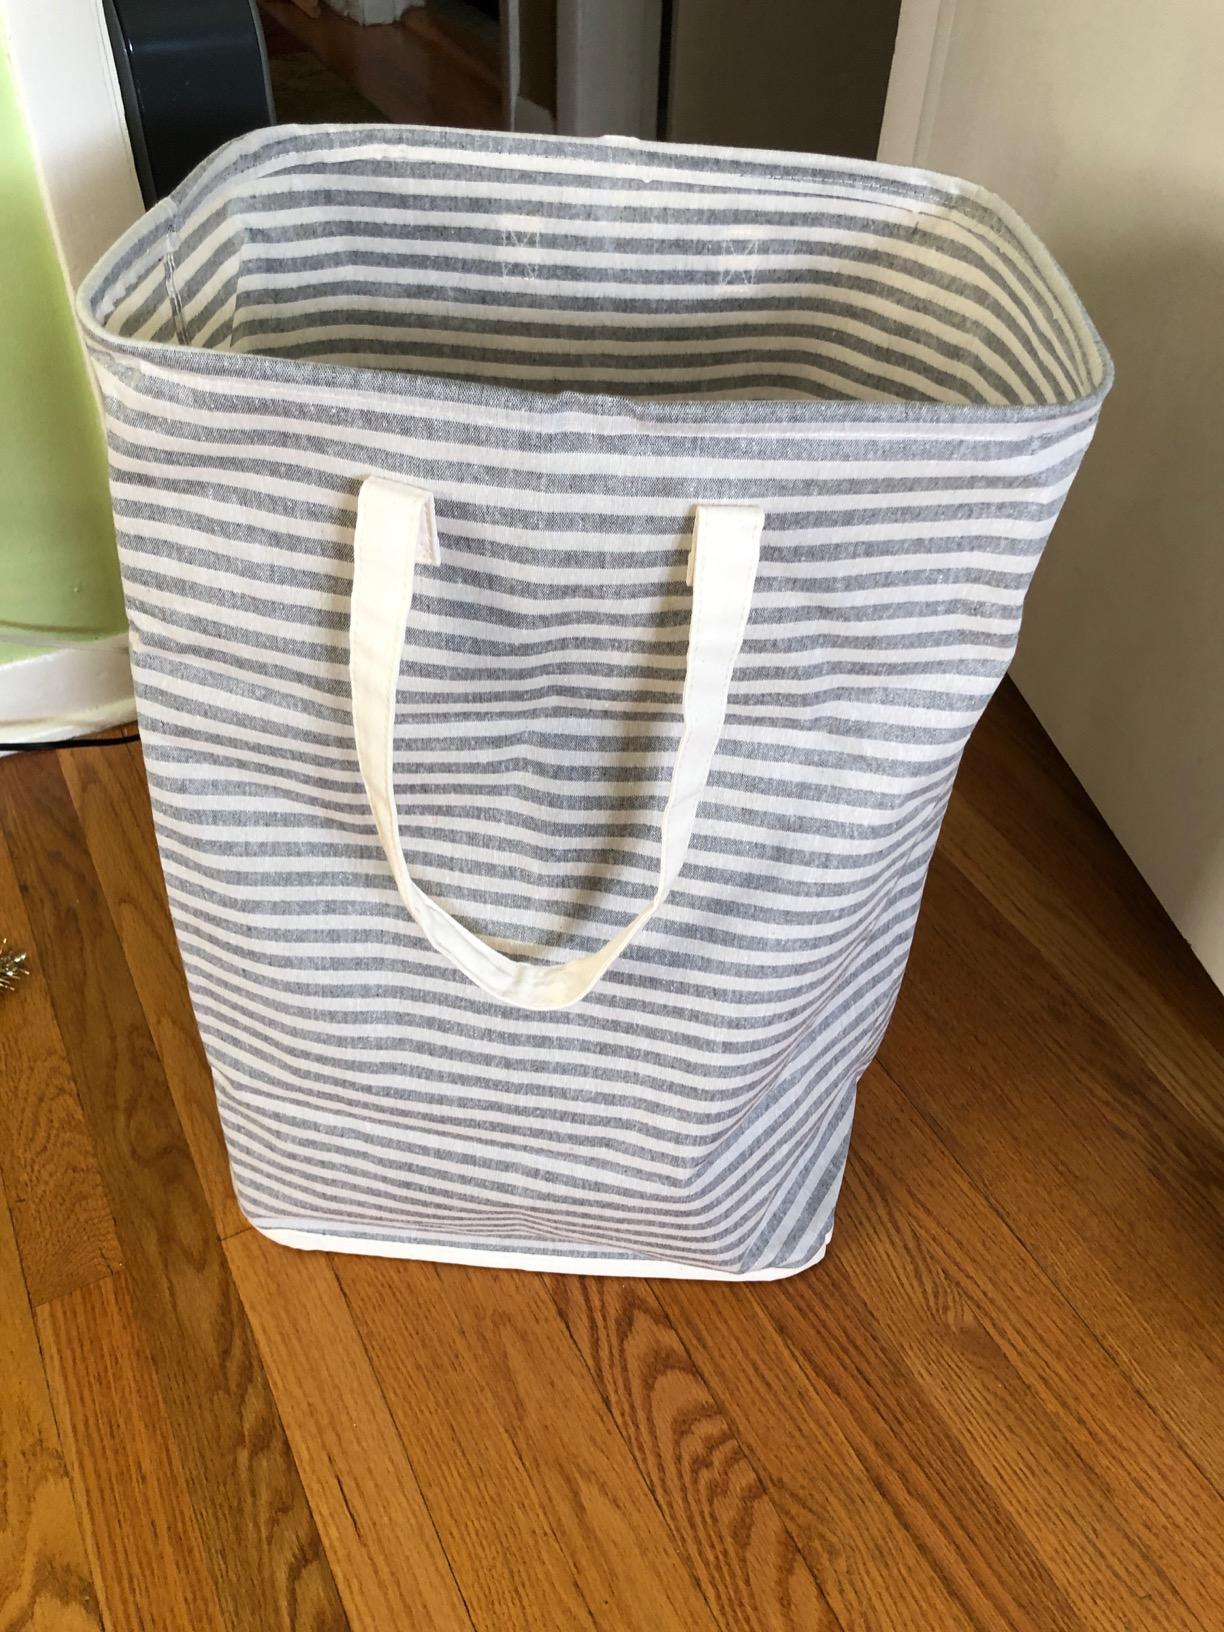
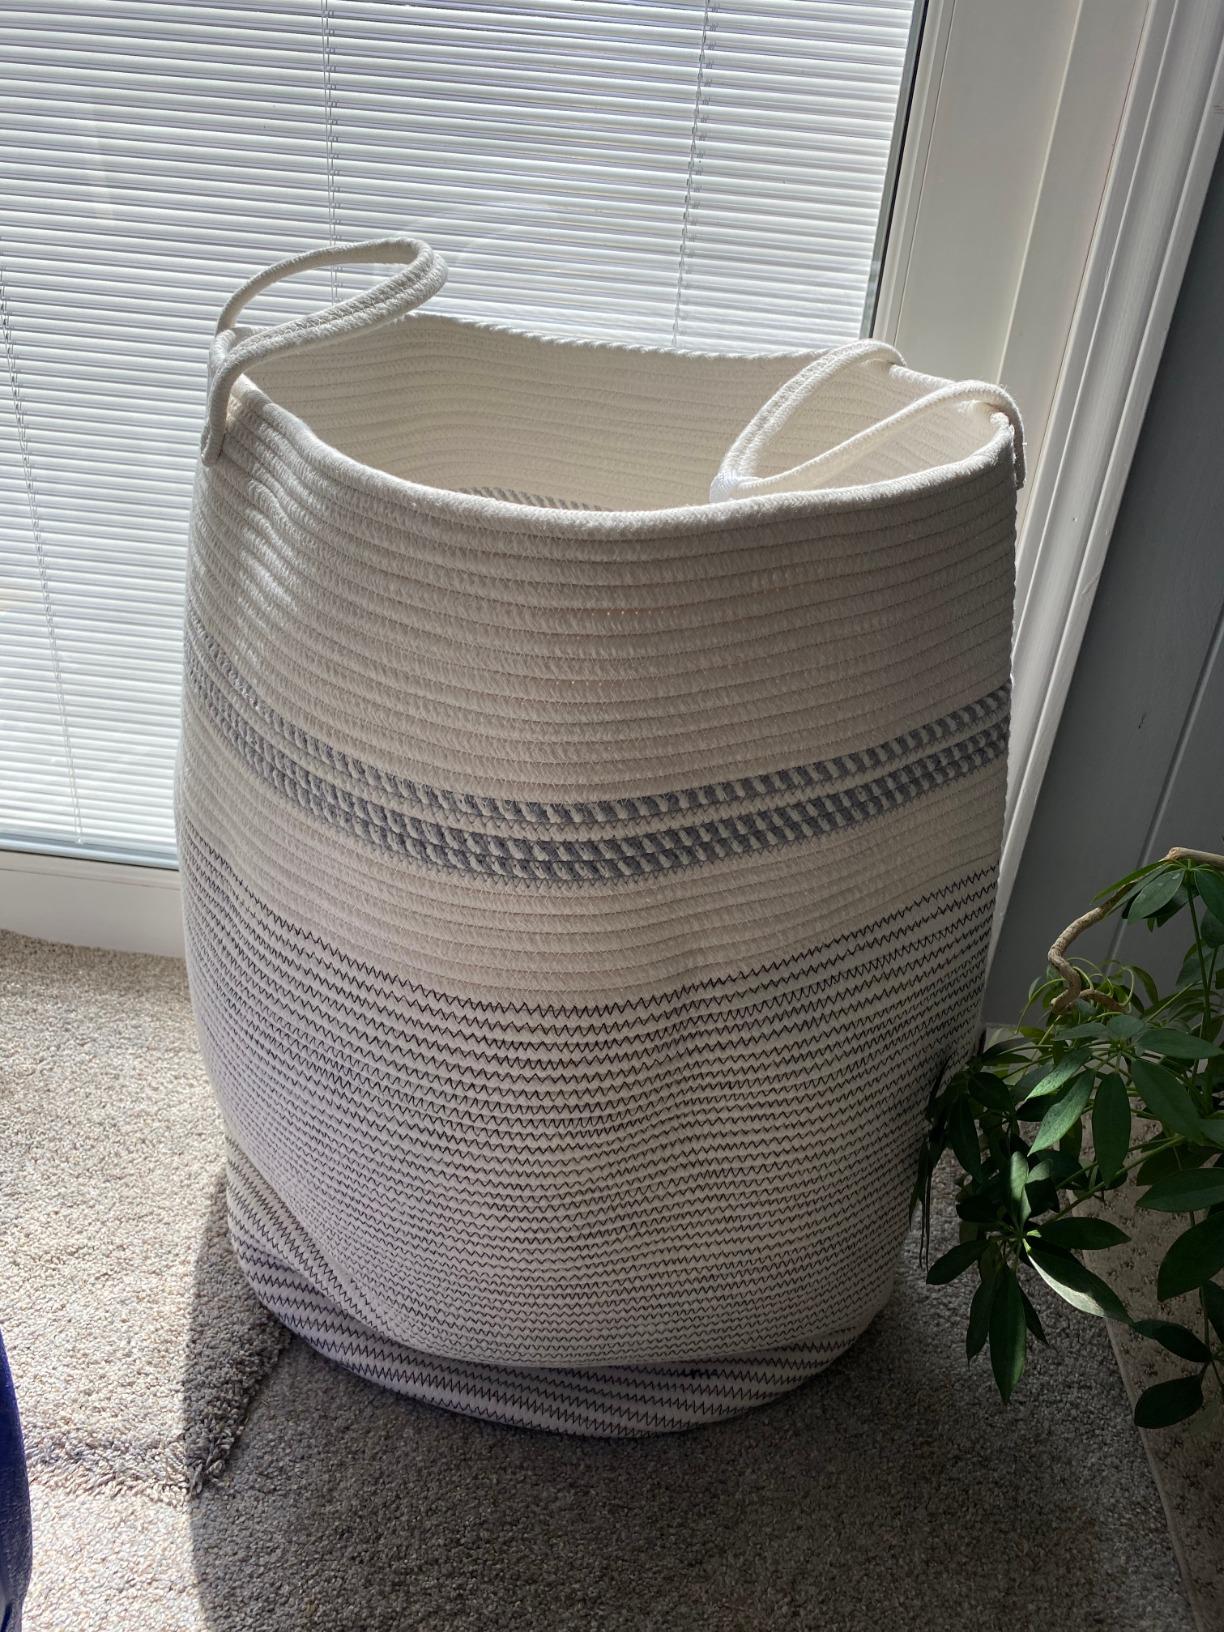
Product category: items_hamper
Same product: no